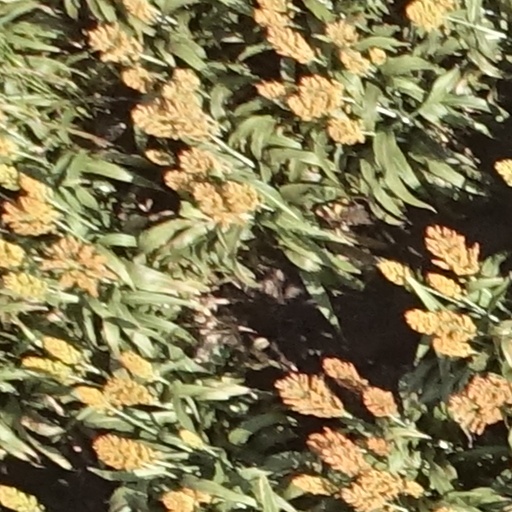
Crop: sorghum